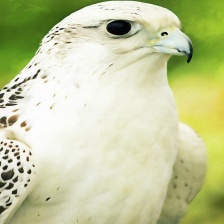
Species: GYRFALCON
Scientific name: FALCO RUSTICOLUS